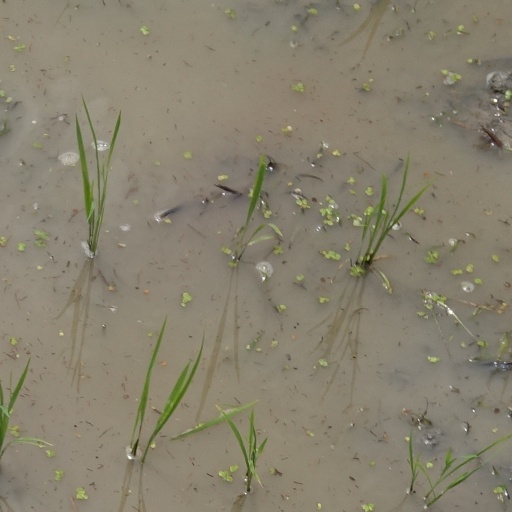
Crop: rice